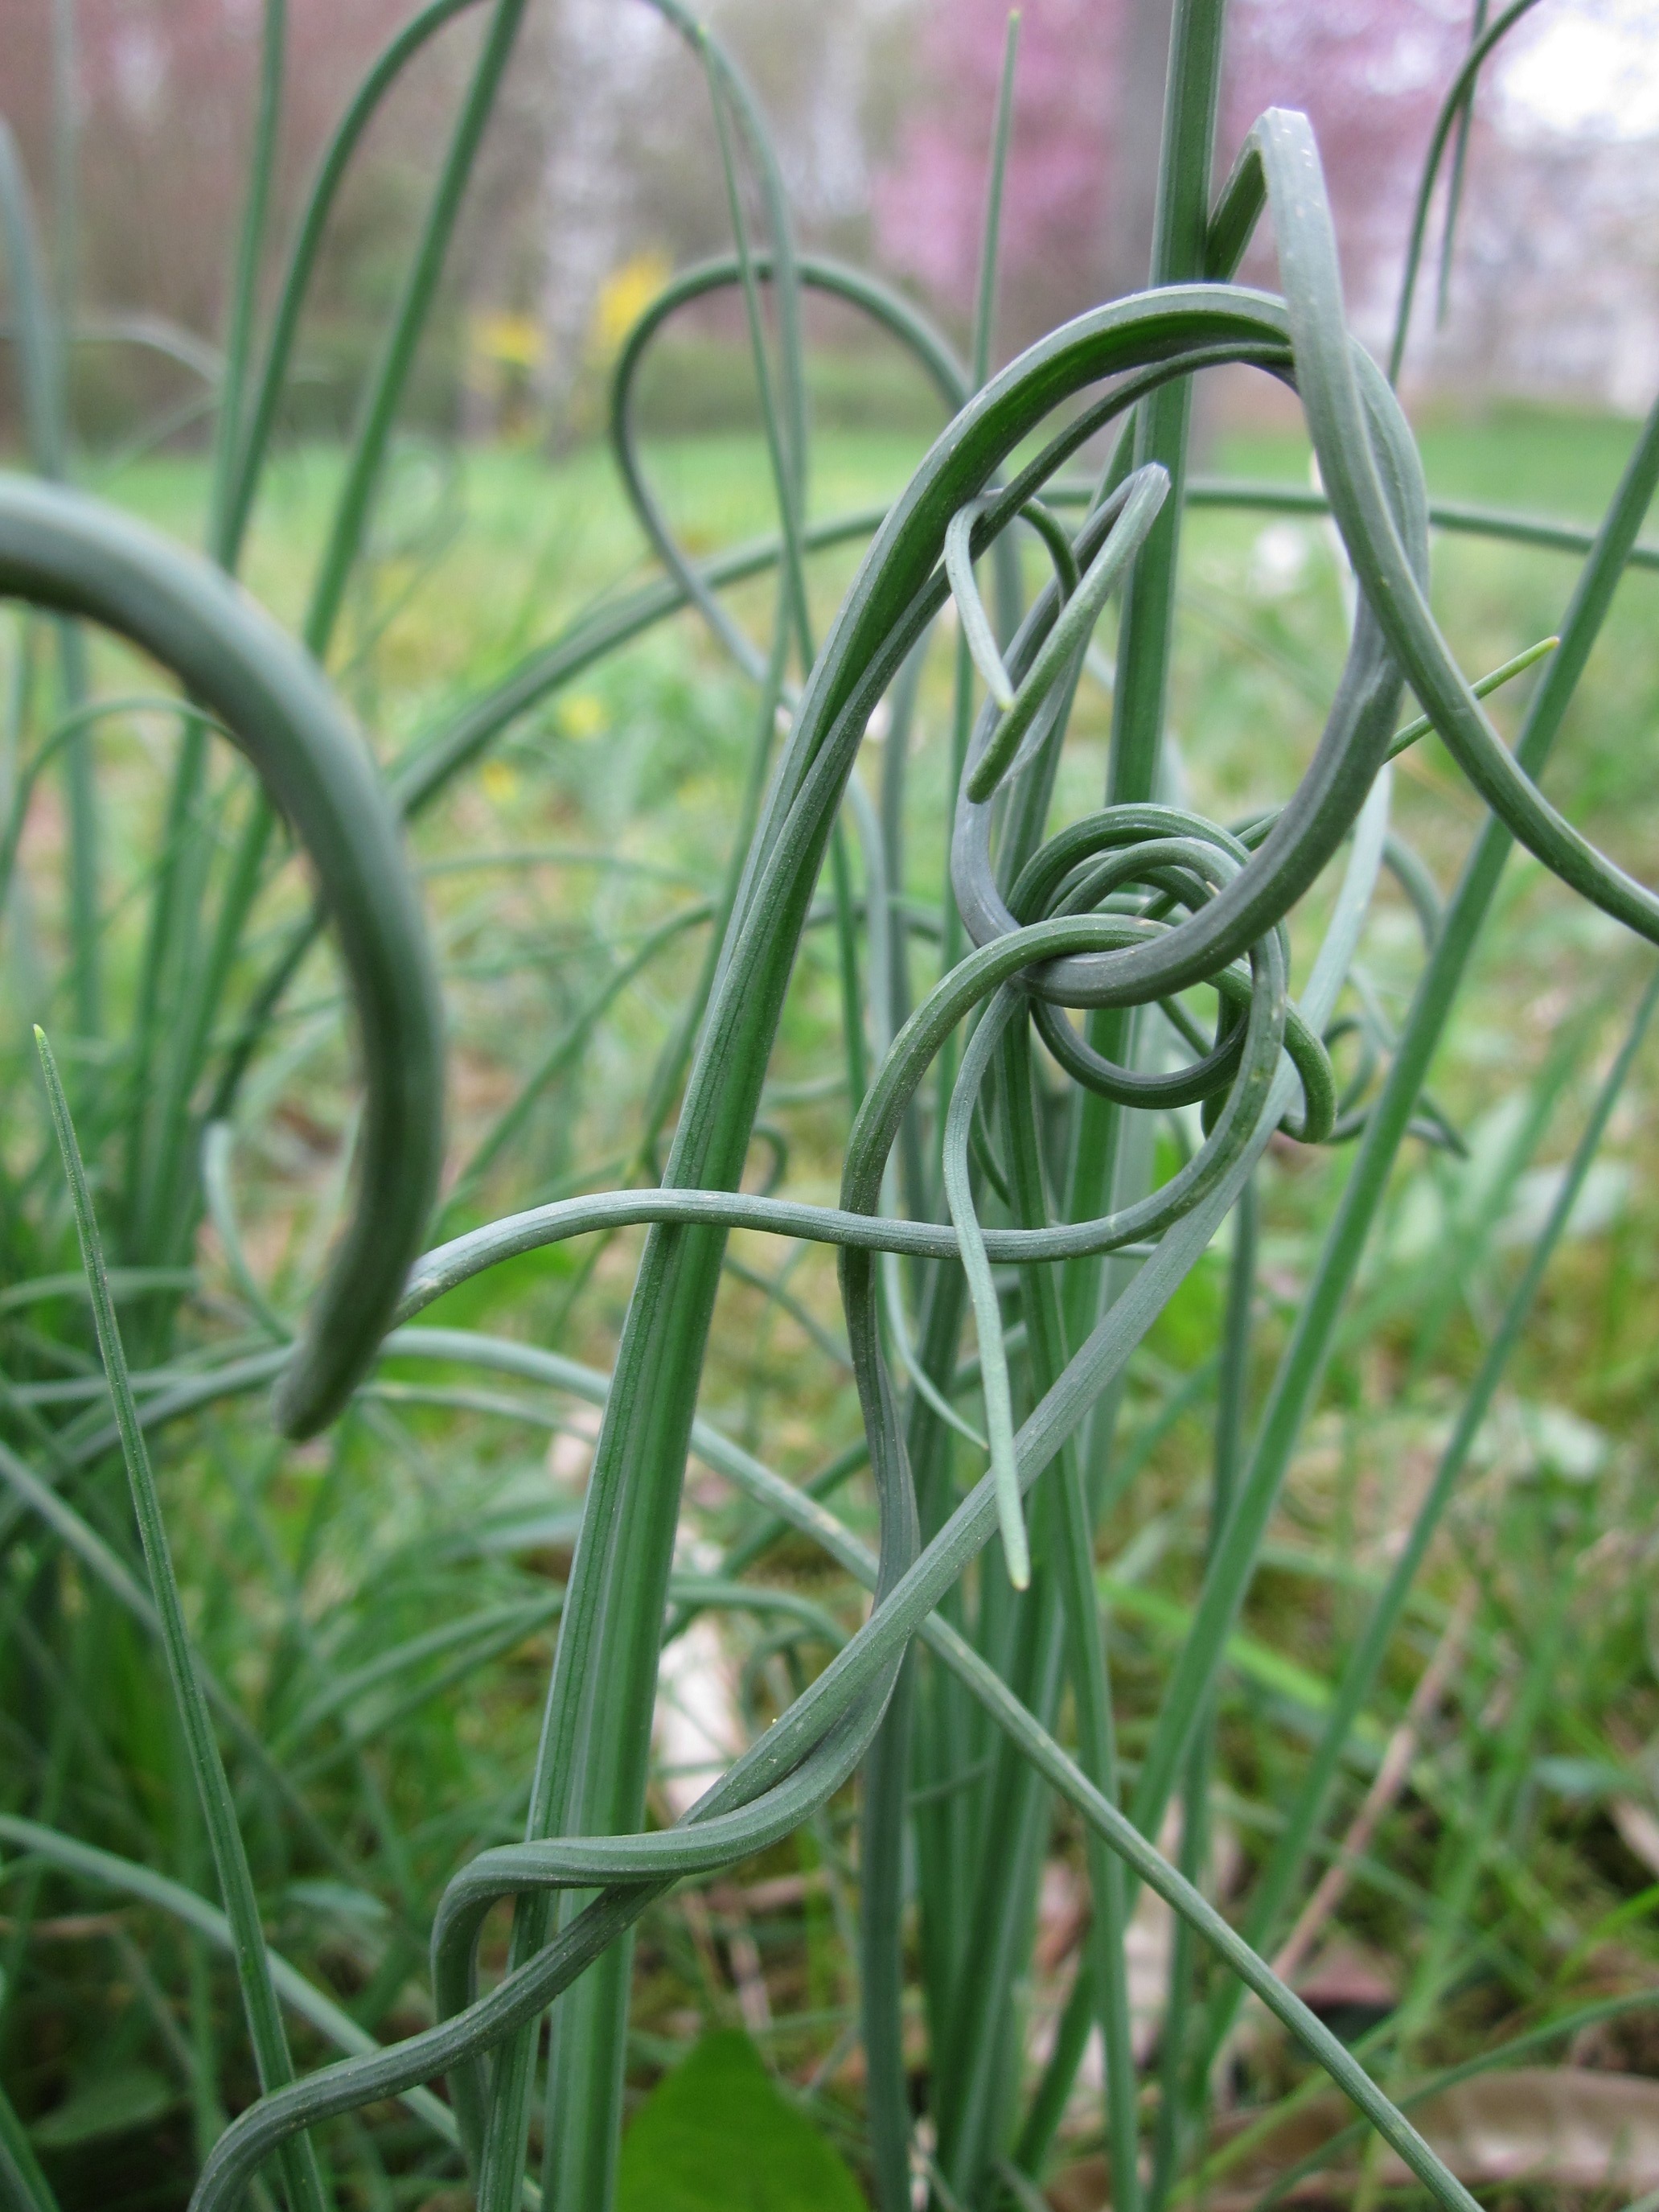
grass, plant, lawn, prairie, flower, food, green, spice, ingredient, herb, vegetable, fresh, botany, flora, tasty, species, chives, aromatic, flowering plant, allium schoenoprasum, grass family, plant stem, land plant, onion genus